Coenwulf of Mercia

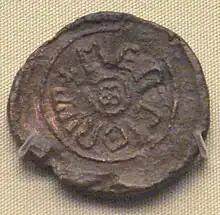
Lead bulla of king Coenwulf of Mercia (British Museum)

The course of events in East Anglia is less clear, but Eadwald's coinage ceased, and new coinage issued by Coenwulf began by about 805, so it is likely that Coenwulf forcibly re-established Mercian dominance there. The resumption of friendly relations with Wessex under Beorhtric received a setback when Beorhtric died and the throne of Wessex passed to Egbert, who, like Eadberht, had been an exile at Charlemagne's court. The "Anglo-Saxon Chronicle" records that on the same day that Egbert came to the throne, an ealdorman of the Hwicce named Æthelmund led a force across the Thames at Kempsford but was defeated by the men of Wiltshire under the leadership of Weohstan, also an ealdorman. Egbert may also have had a claim on the Kentish throne, according to the "Chronicle", but he made no move to recover it during Coenwulf's reign. Egbert appears to have been independent of Mercia from the beginning of his reign, and Wessex's independence meant that Coenwulf was never able to claim the overlordship of the southern English that had belonged to Offa and Æthelbald. He did, however, claim the title of "Emperor" on one charter, the only Anglo-Saxon king to do so before the 10th century.